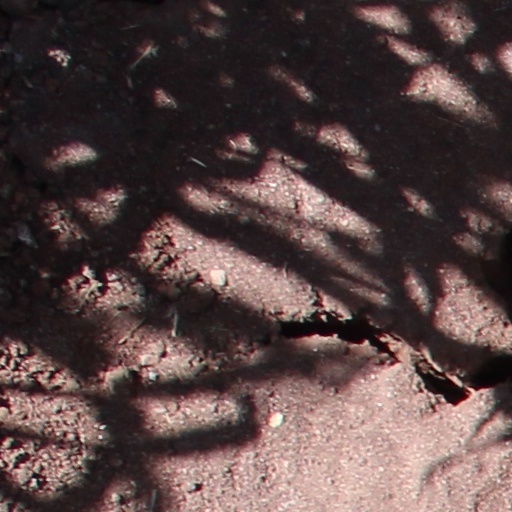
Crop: wheat